Sabbas Stratelates

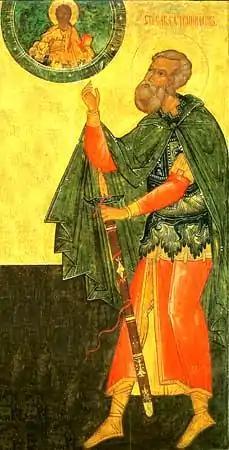
Saint Sabbas Stratelates (Sava Stratilat) in military outfit, Russian icon.

Saint Sabbas Stratelates (Sava Stratelat, Sabas Stratilat, Savva Stratilatus), also known as Sabbas the General of Rome (died 272, in Tiber River, Rome) was an early Christian warrior saint and martyr. He served as a Roman military general under Emperor Aurelian. He is often paired with Saint Sabbas the Goth, and his martyrdom inspired 70 Roman soldiers to follow in his footsteps.